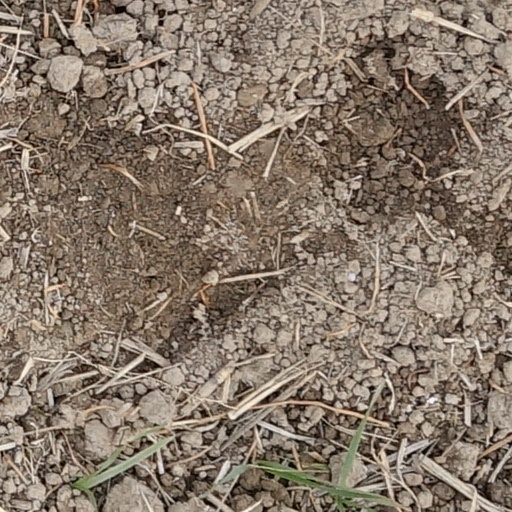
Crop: wheat